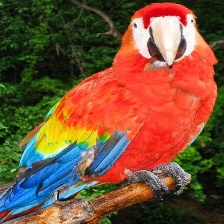
Species: SCARLET MACAW
Scientific name: ARA MACAO
ImageNet parent category: macaw